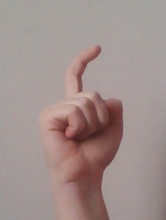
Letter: ra